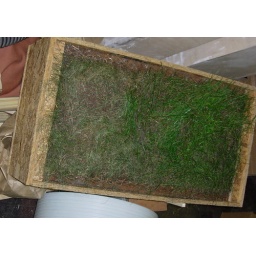
this box of grass was in the giveaway pile